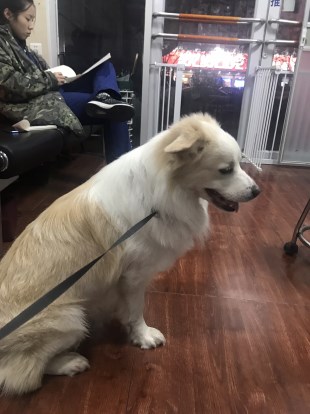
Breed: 2594-n000109-Border_collie